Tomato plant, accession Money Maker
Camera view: vertical (180 deg); turntable rotation: 60 degrees
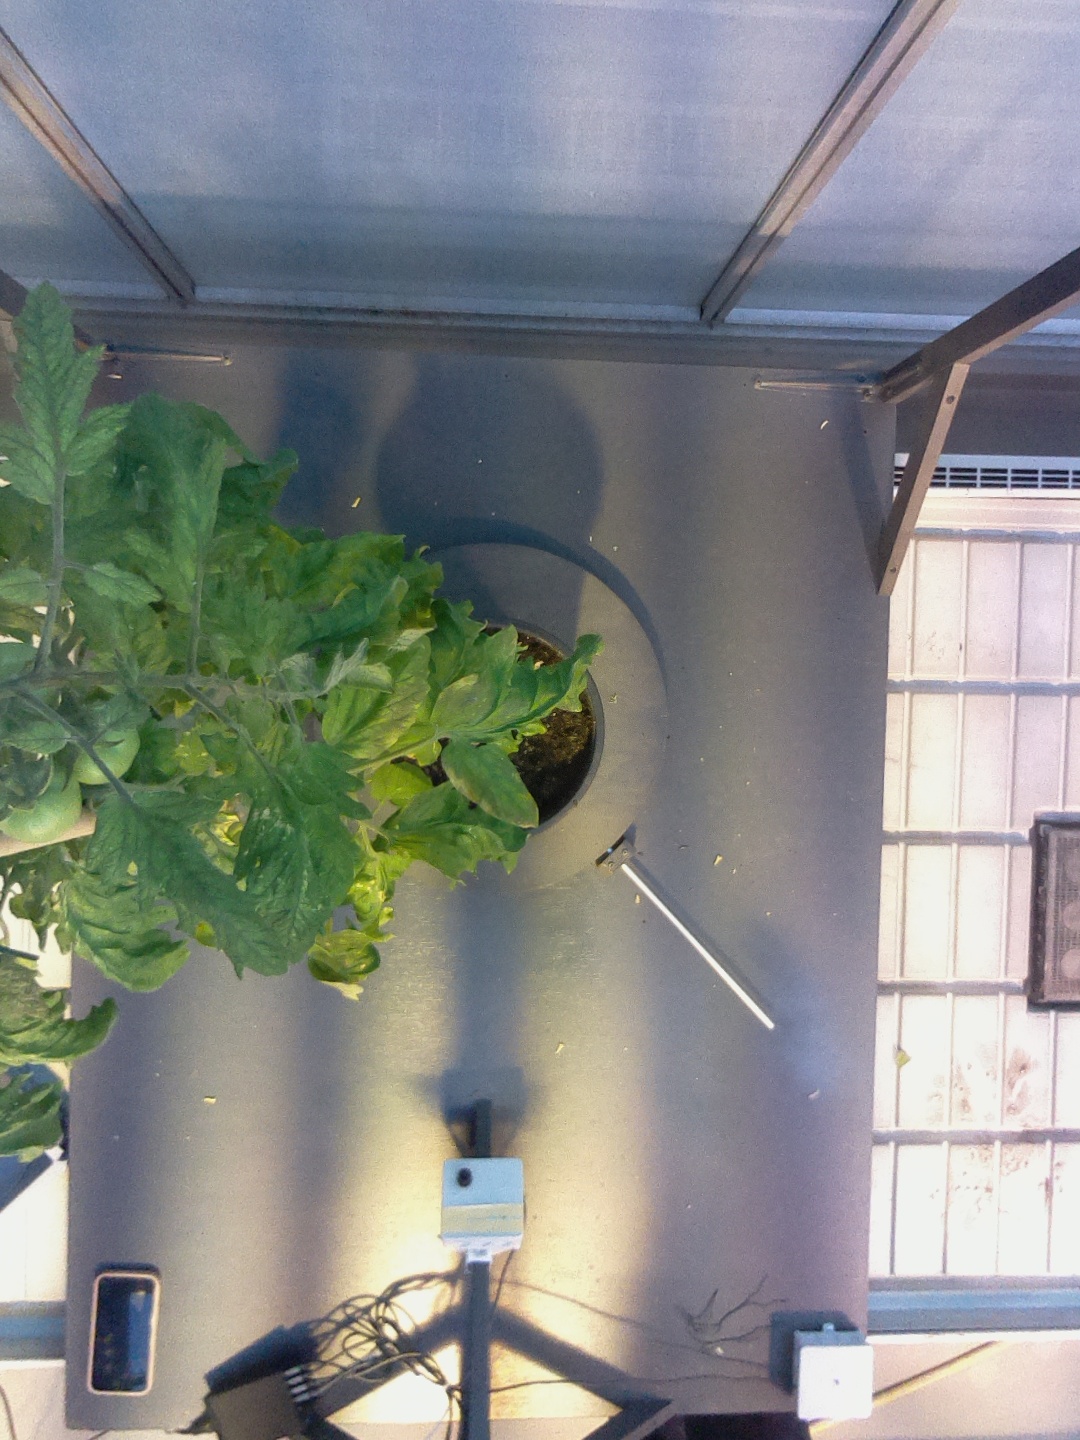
BBCH growth stage 79: 90% -100% of final fruit size